Netherlands–United States relations

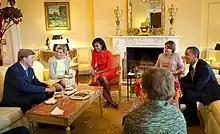
King Willem-Alexander, Queen Máxima, Michelle Obama, Barack Obama, and Fay Hartog-Levin (seen from behind) in the White House in 2009

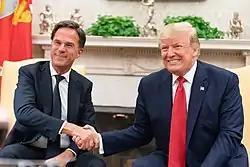
Dutch Prime Minister Mark Rutte with U.S. President Donald Trump in the Oval Office of the White House on 18 July 2019

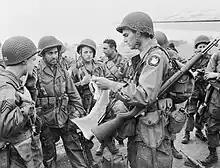
American paratroopers of the First Allied Airborne Army during Operation Market Garden, 17 September 1944

The United States of America and the Kingdom of the Netherlands have been close allies since the United States became a sovereign nation with the treaty of Paris after the American Revolutionary War and have kept unbroken bilateral ties since.